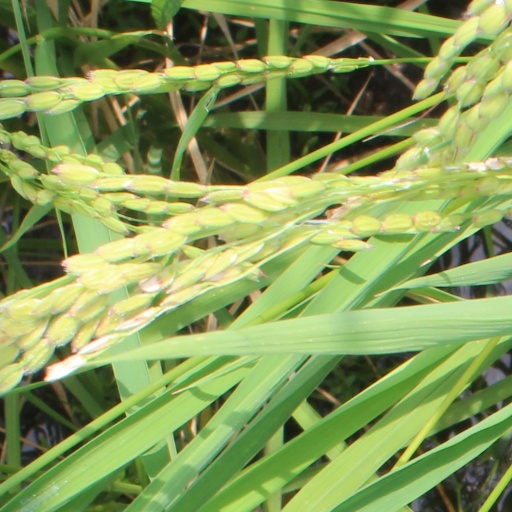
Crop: rice